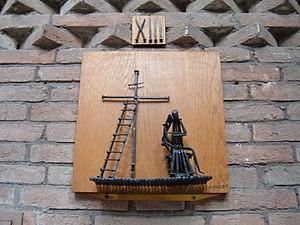
L'église San Policarpo est une église romaine située dans le quartier Appio Claudio sur la Piazza Aruleno Celio Sabino et dédiée à Polycarpe de Smyrne.